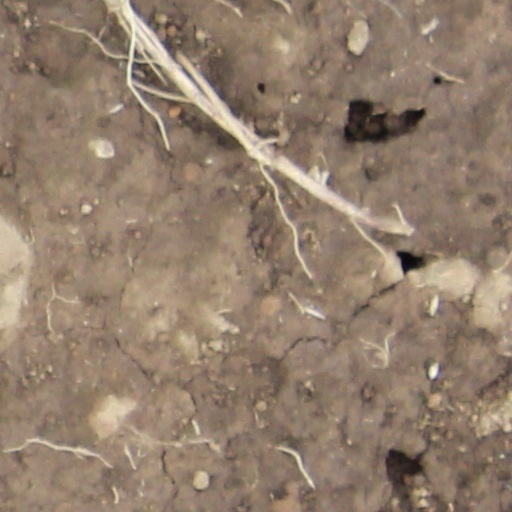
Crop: wheat